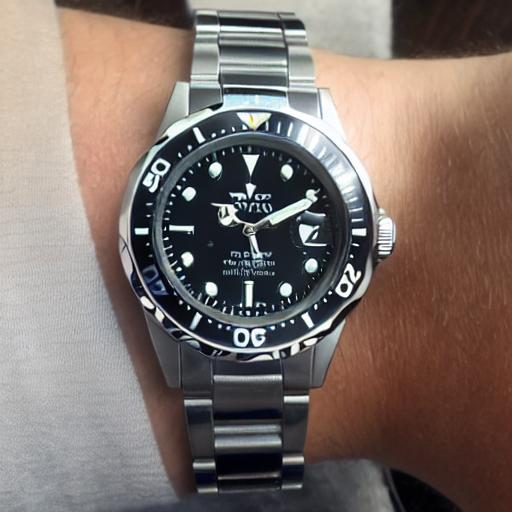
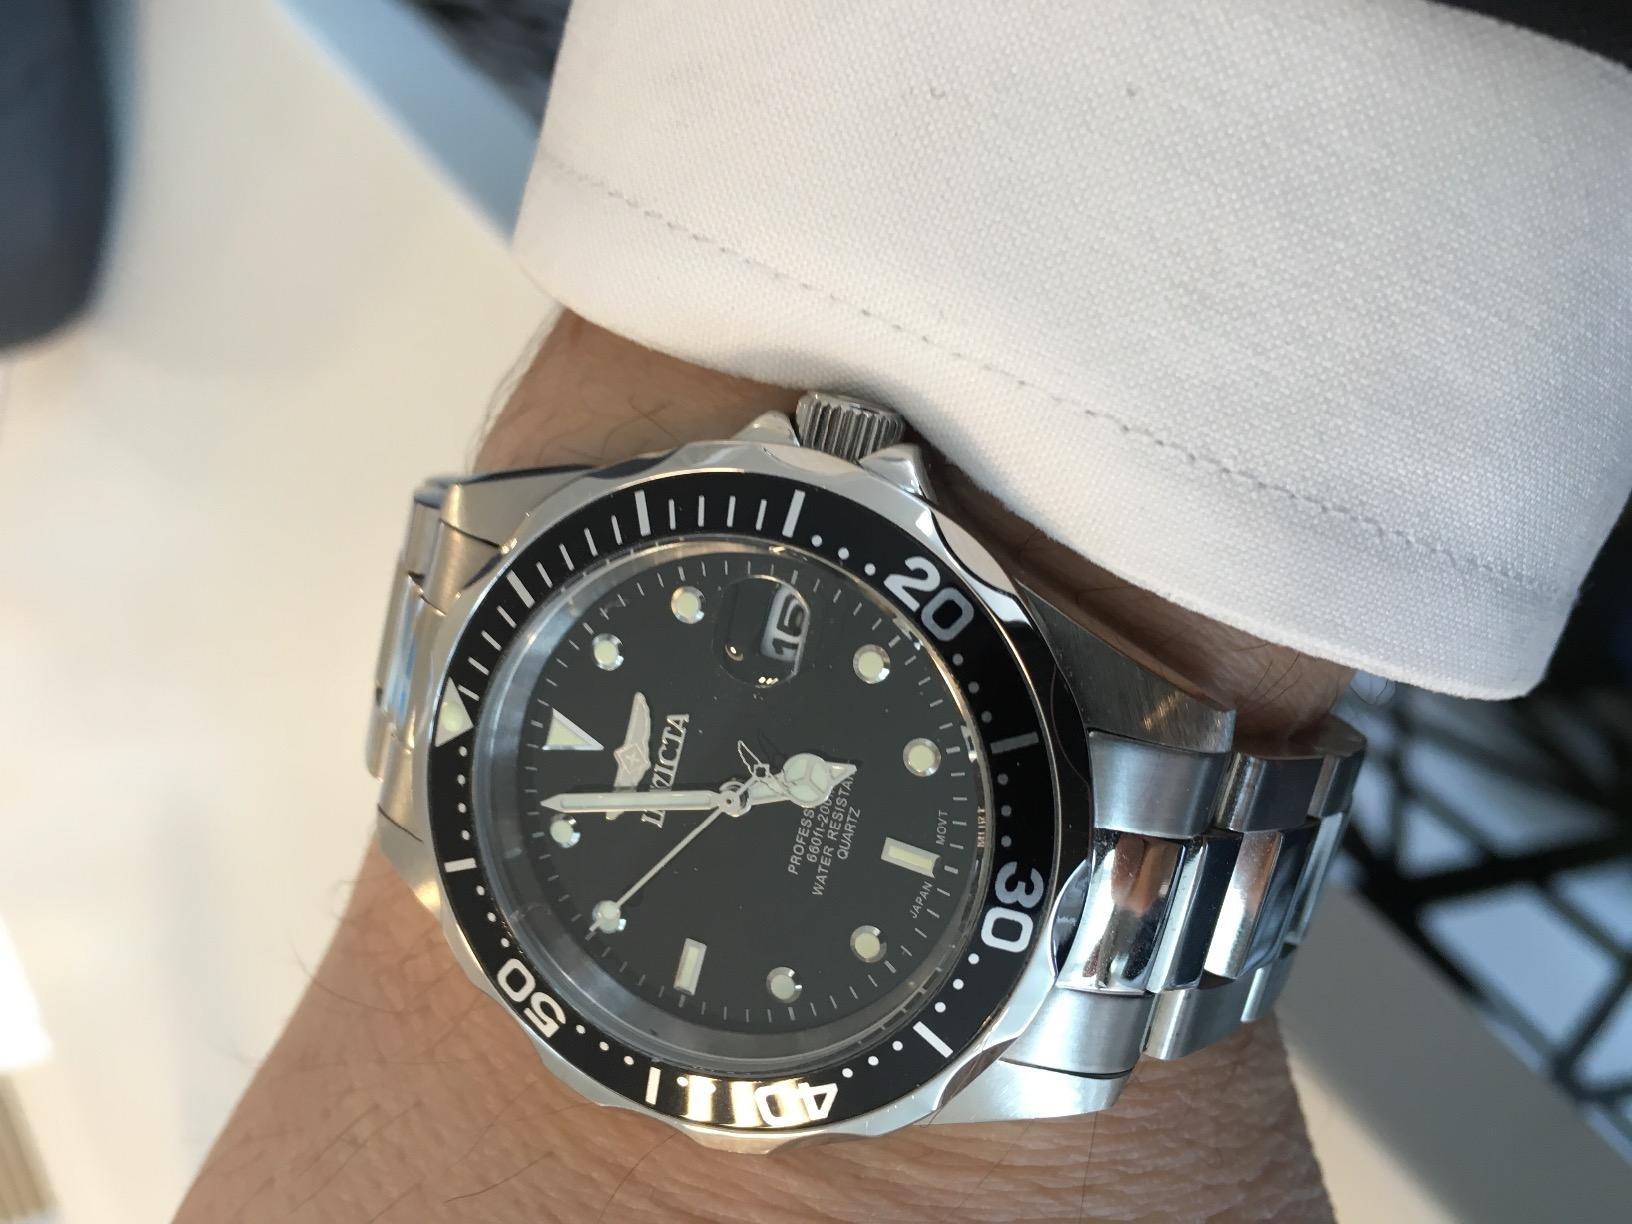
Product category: accessories_watch
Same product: no